Answer in natural language. How many CounterTops are visible in the scene? Choose between the following options: 0, 2, 3, 4 or 1
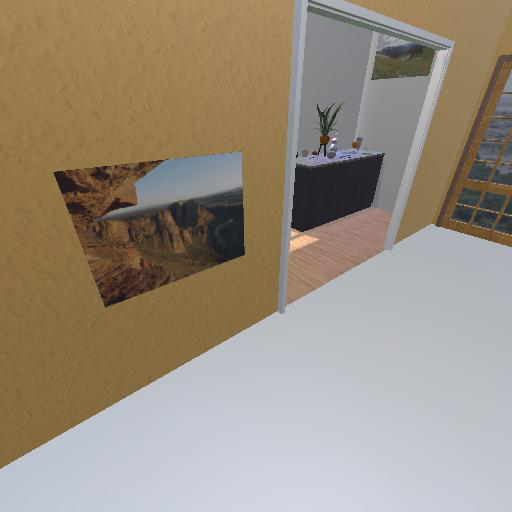
<answer>1</answer>